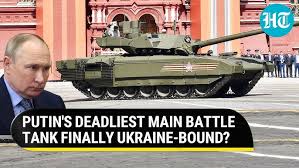
Label: BMP